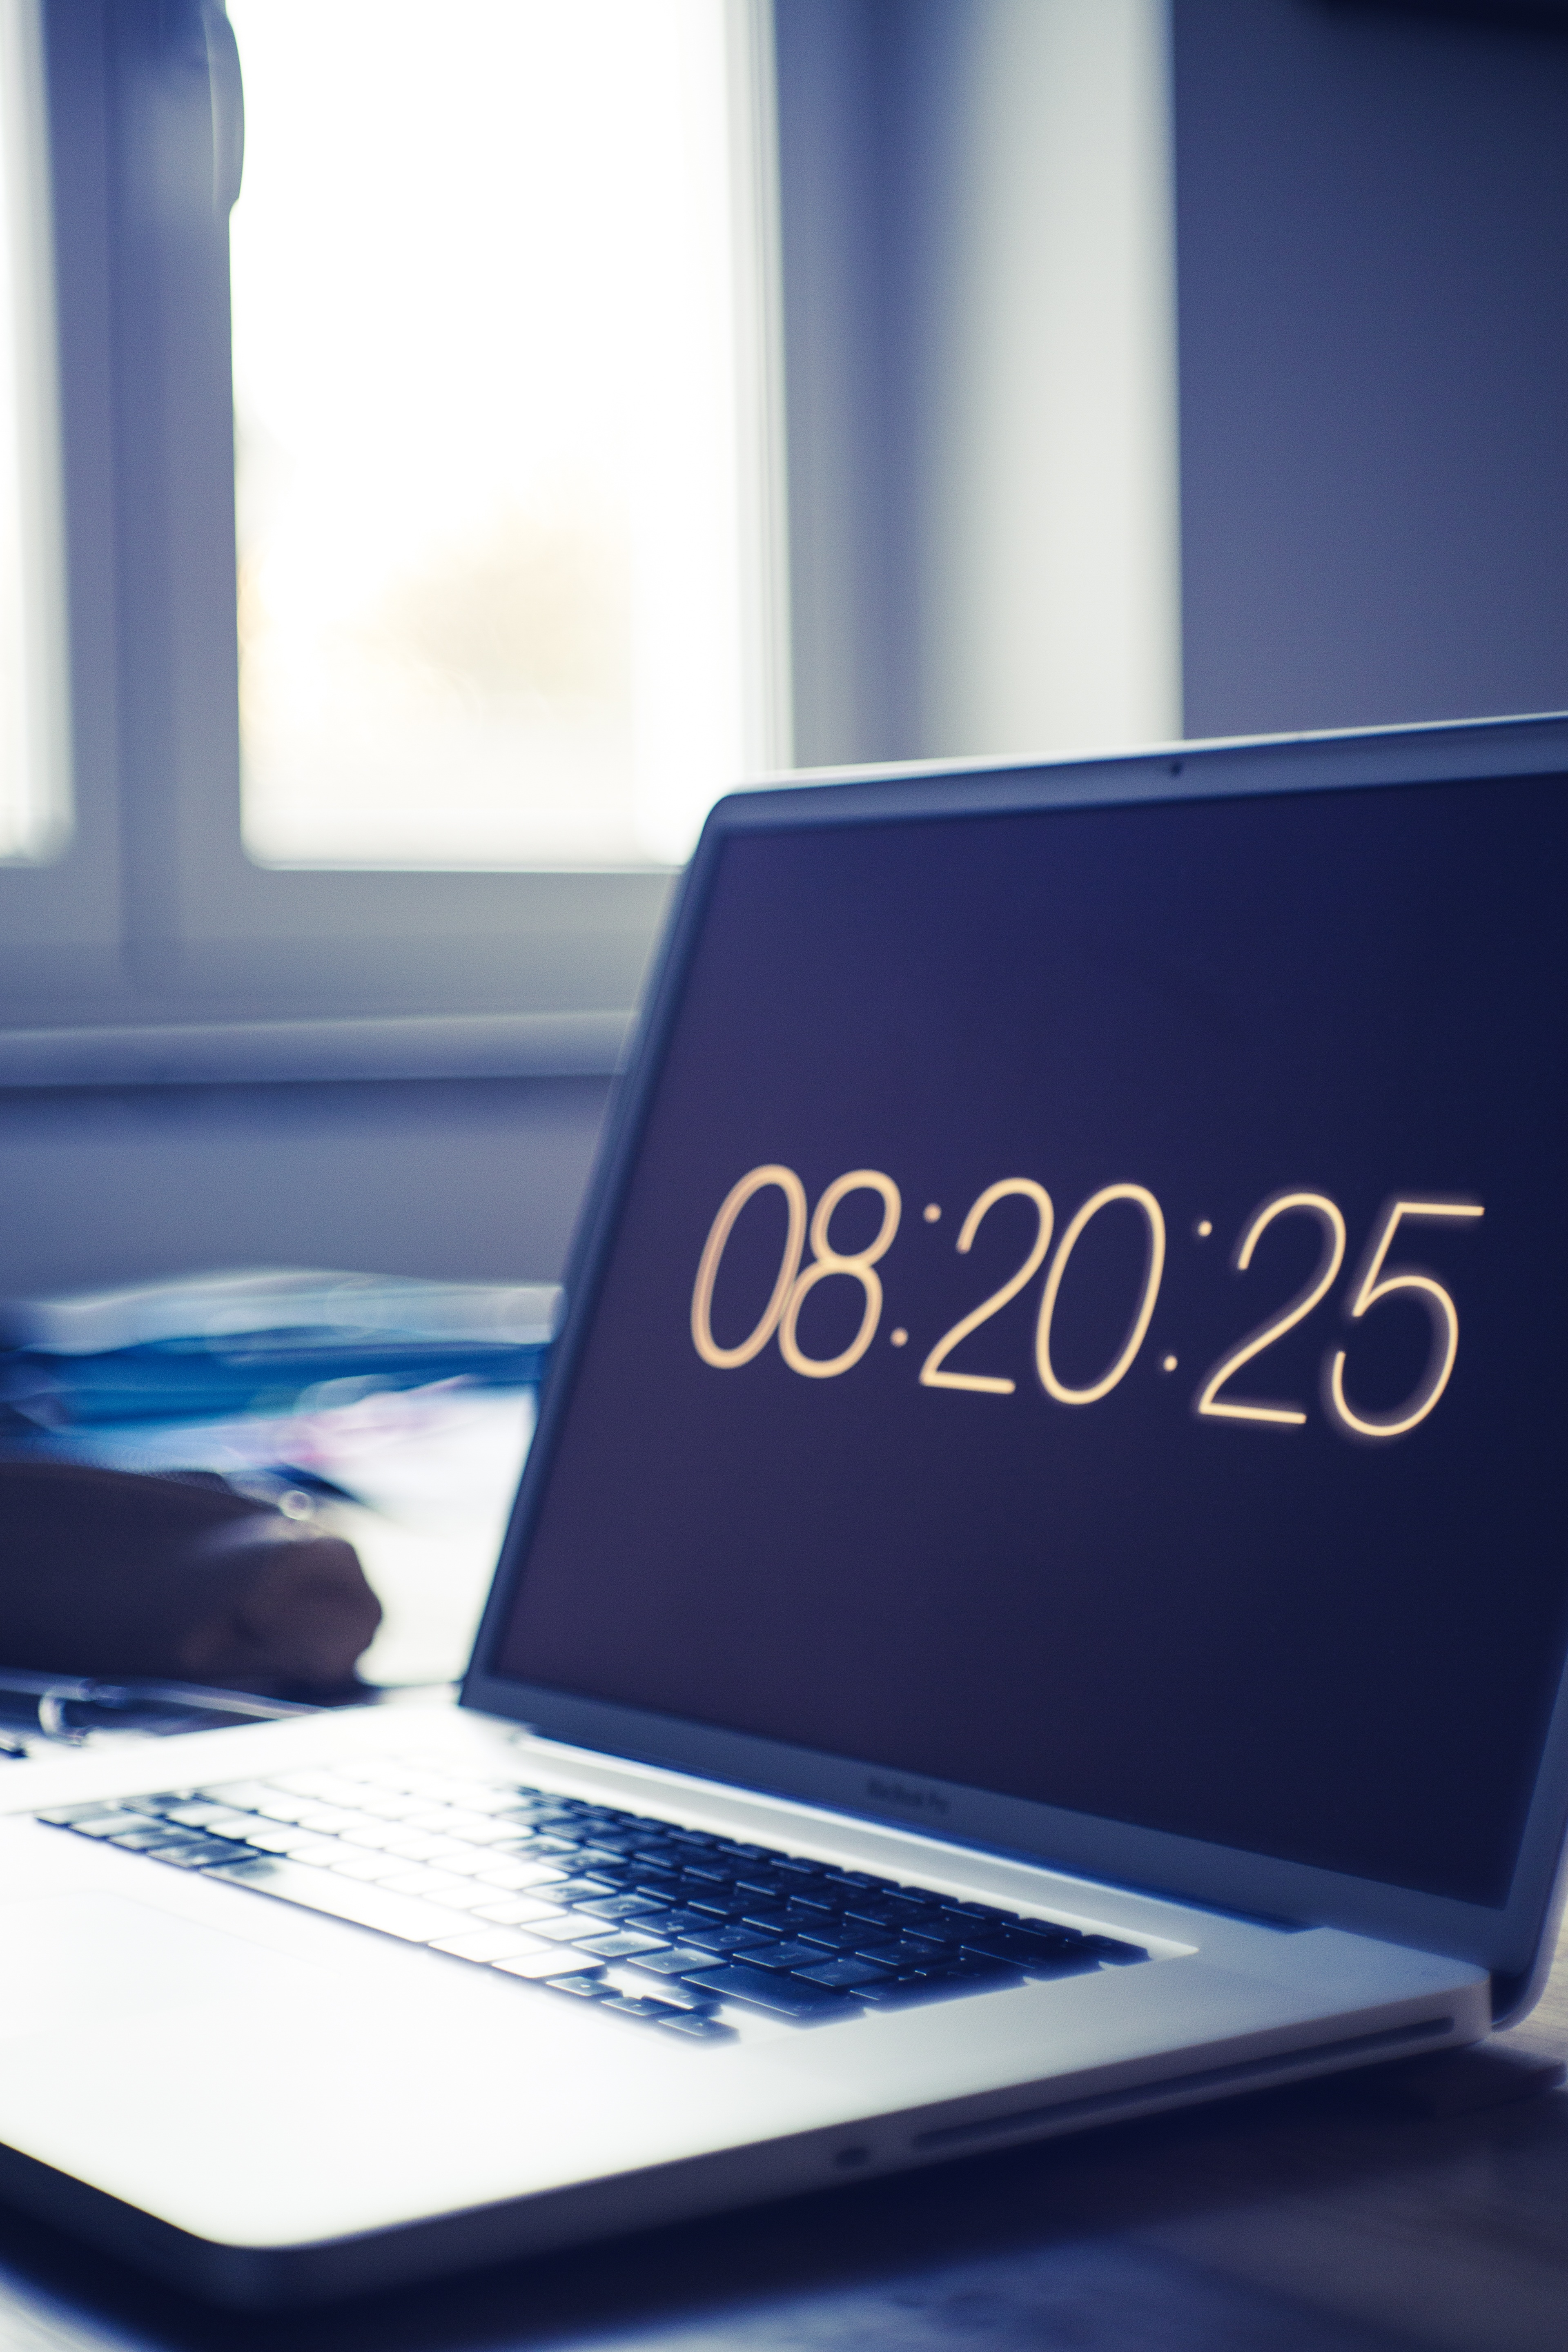
laptop, desk, computer, screen, clock, time, blue, brand, electronics, design, presentation